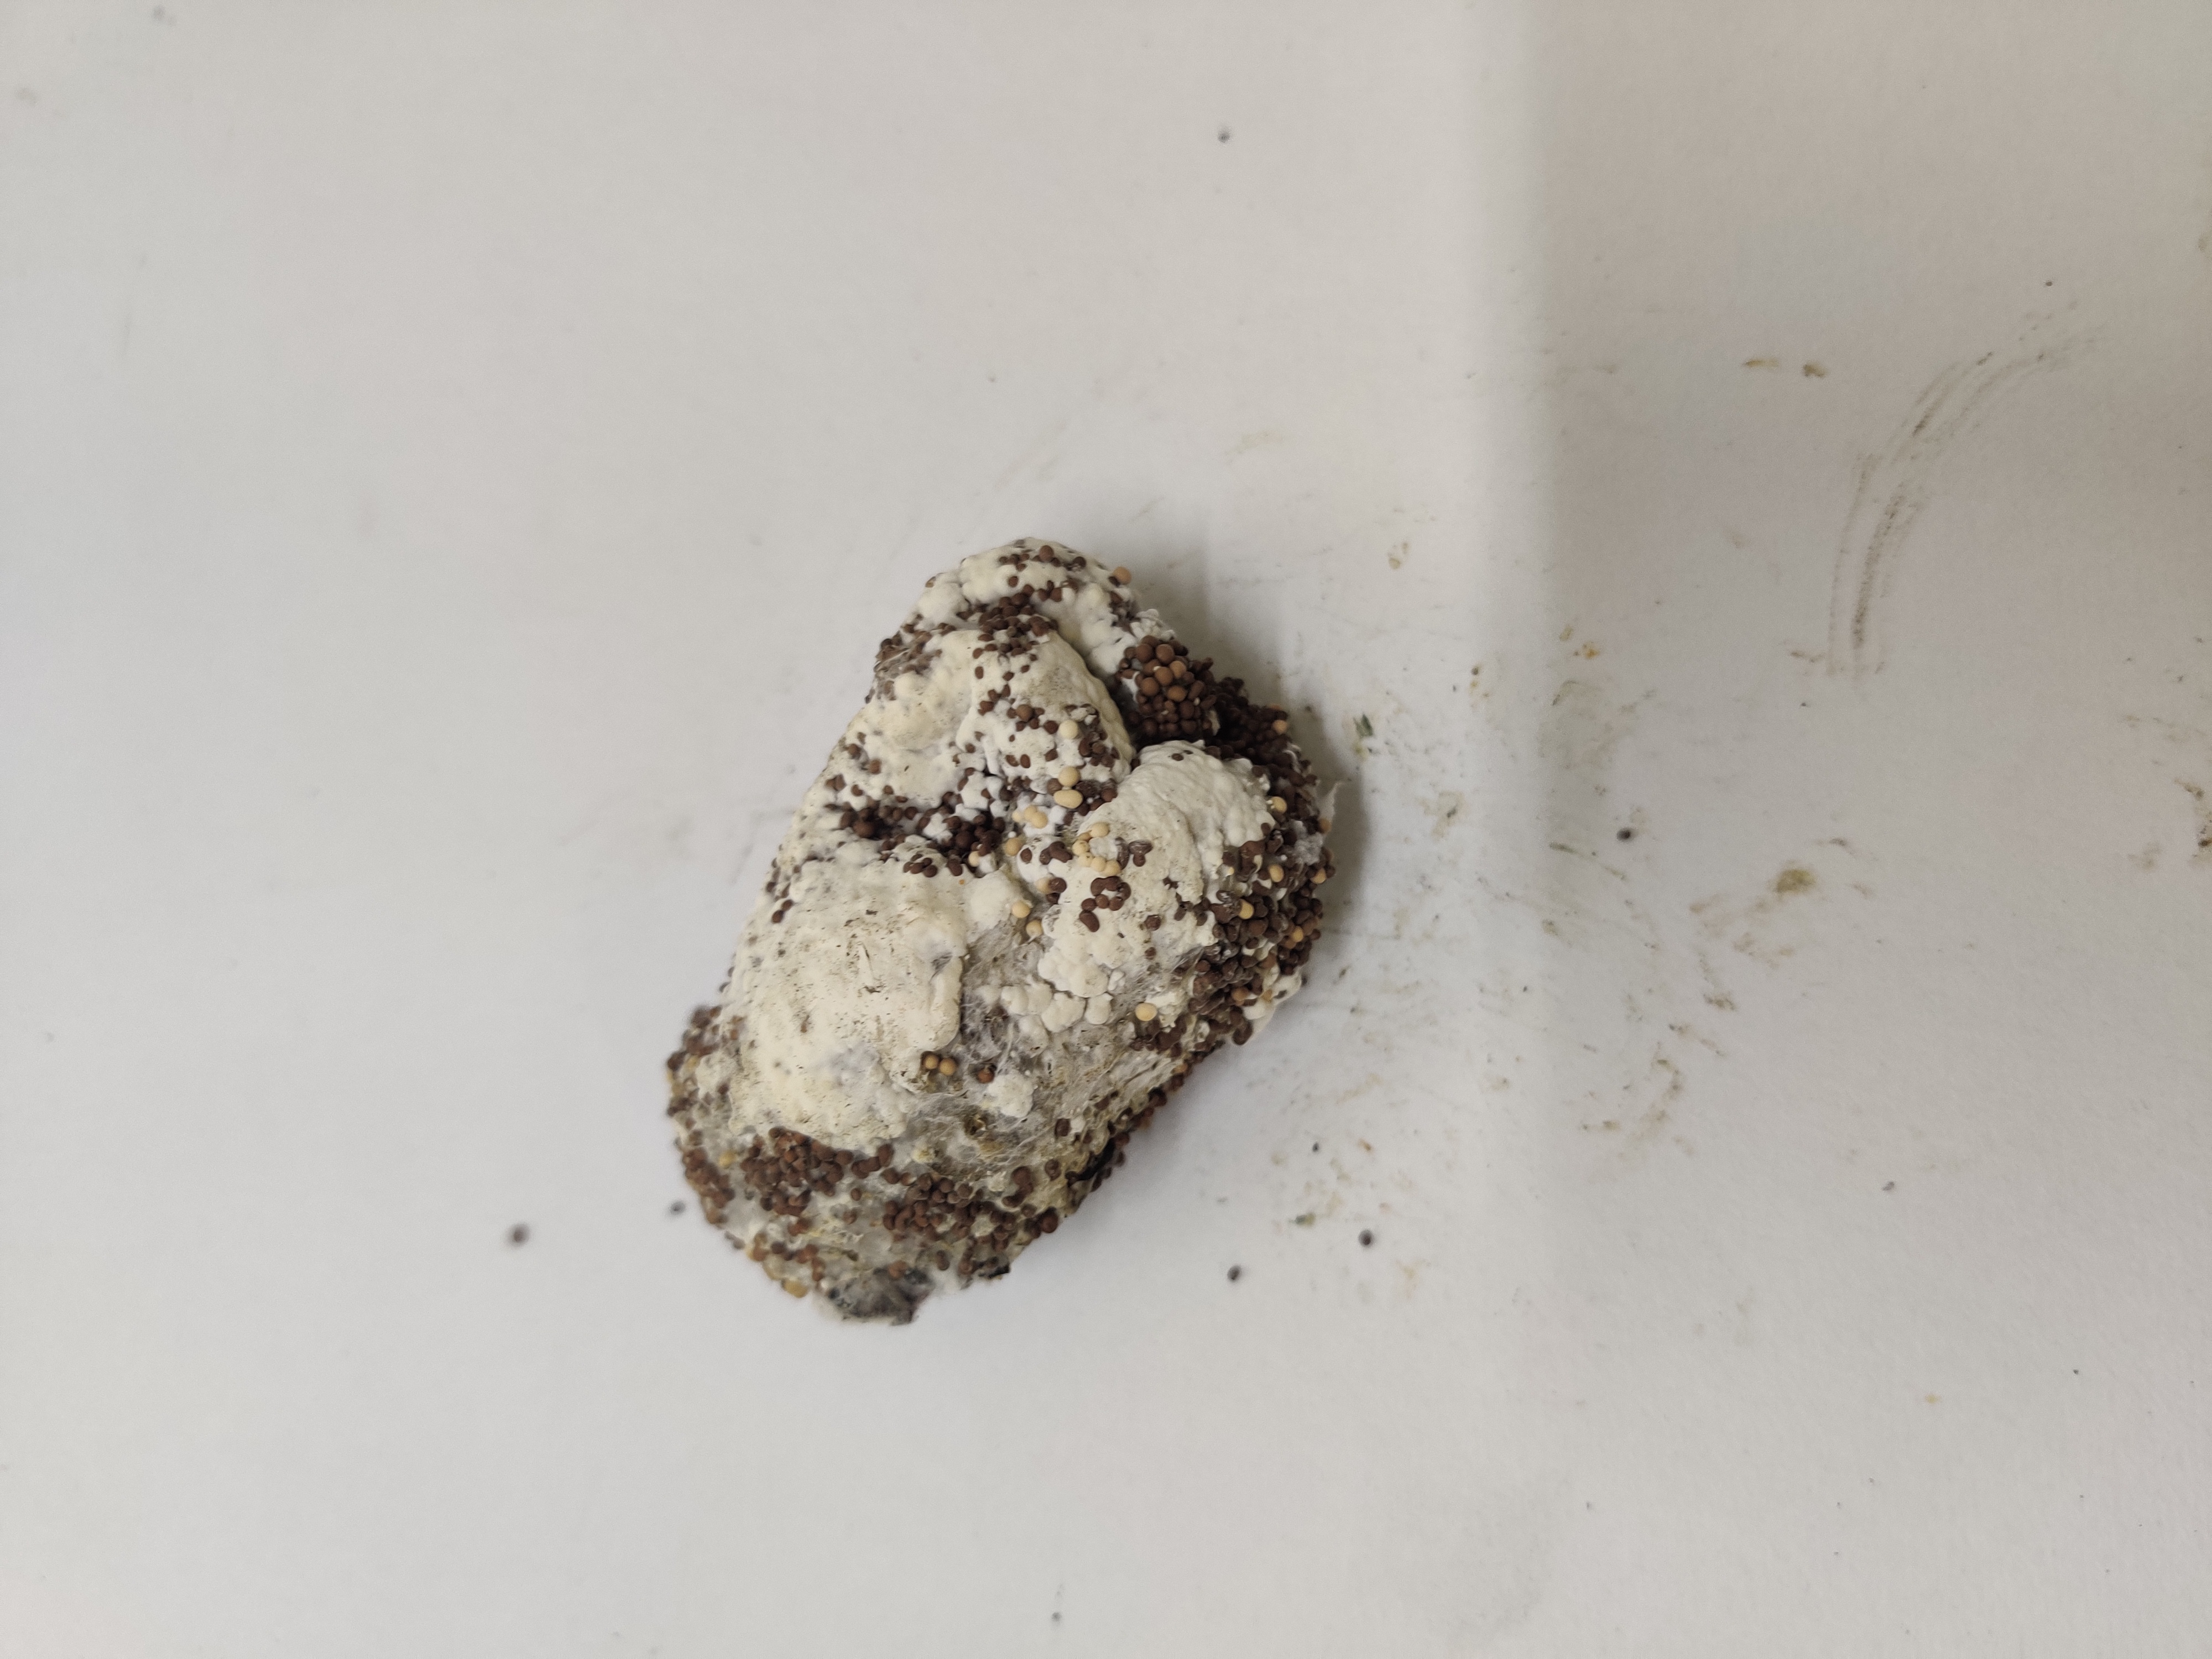
Crop: Spiny Gourd
Condition: Damaged